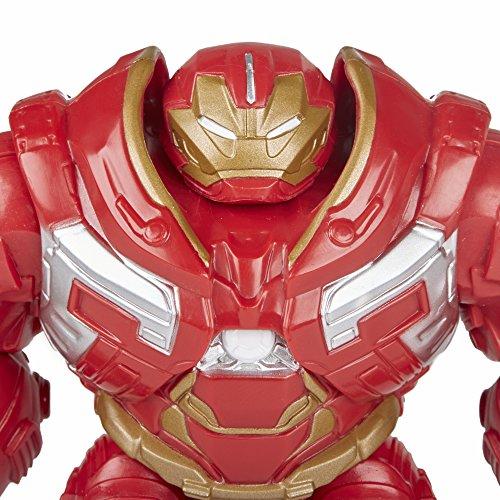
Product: Marvel Avengers: Infinity War Hulkbuster with Infinity Stone
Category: Toys & Games | Toy Figures & Playsets | Action Figures
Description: Inspired by Avengers: Infinity War movie.
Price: $24.41
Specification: ProductDimensions:2x7.5x8.2inches|ItemWeight:7.8ounces|ShippingWeight:11.2ounces(Viewshippingratesandpolicies)|DomesticShipping:ItemcanbeshippedwithinU.S.|InternationalShipping:ThisitemcanbeshippedtoselectcountriesoutsideoftheU.S.LearnMore|ASIN:B075LNDN9K|Itemmodelnumber:E1404|Manufacturerrecommendedage:4yearsandup